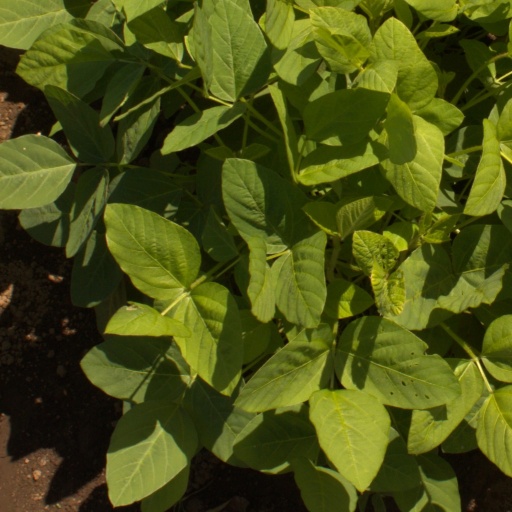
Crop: soybean